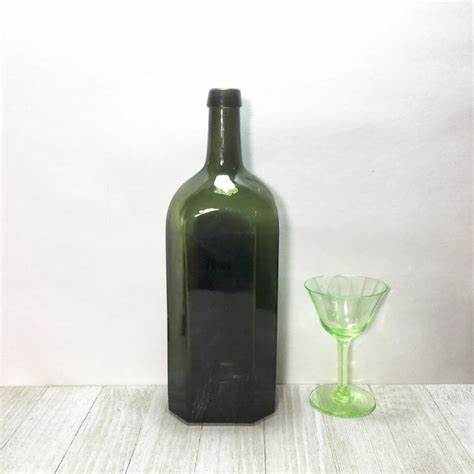
Label: glass